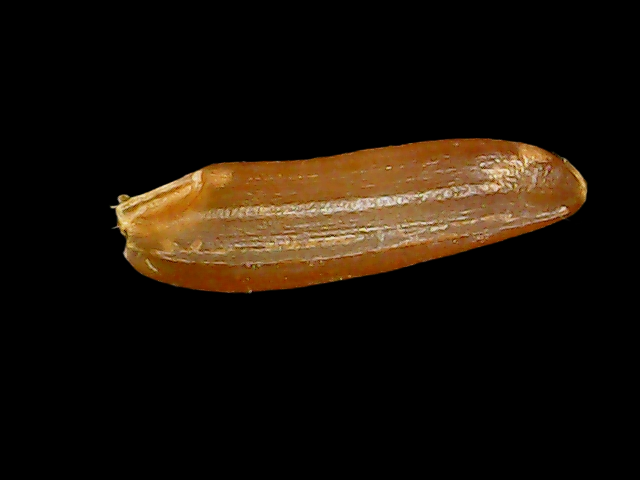
Rice variety: Binadhan20